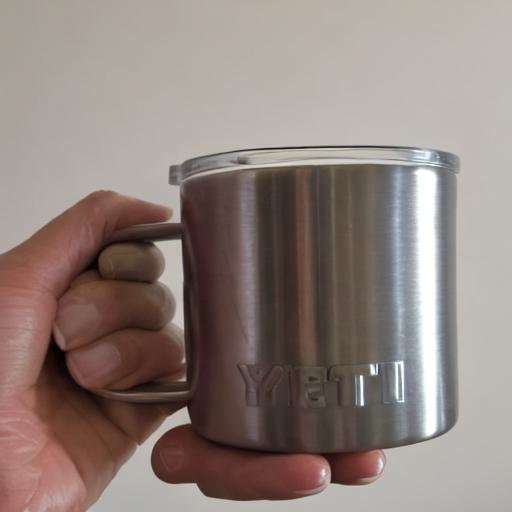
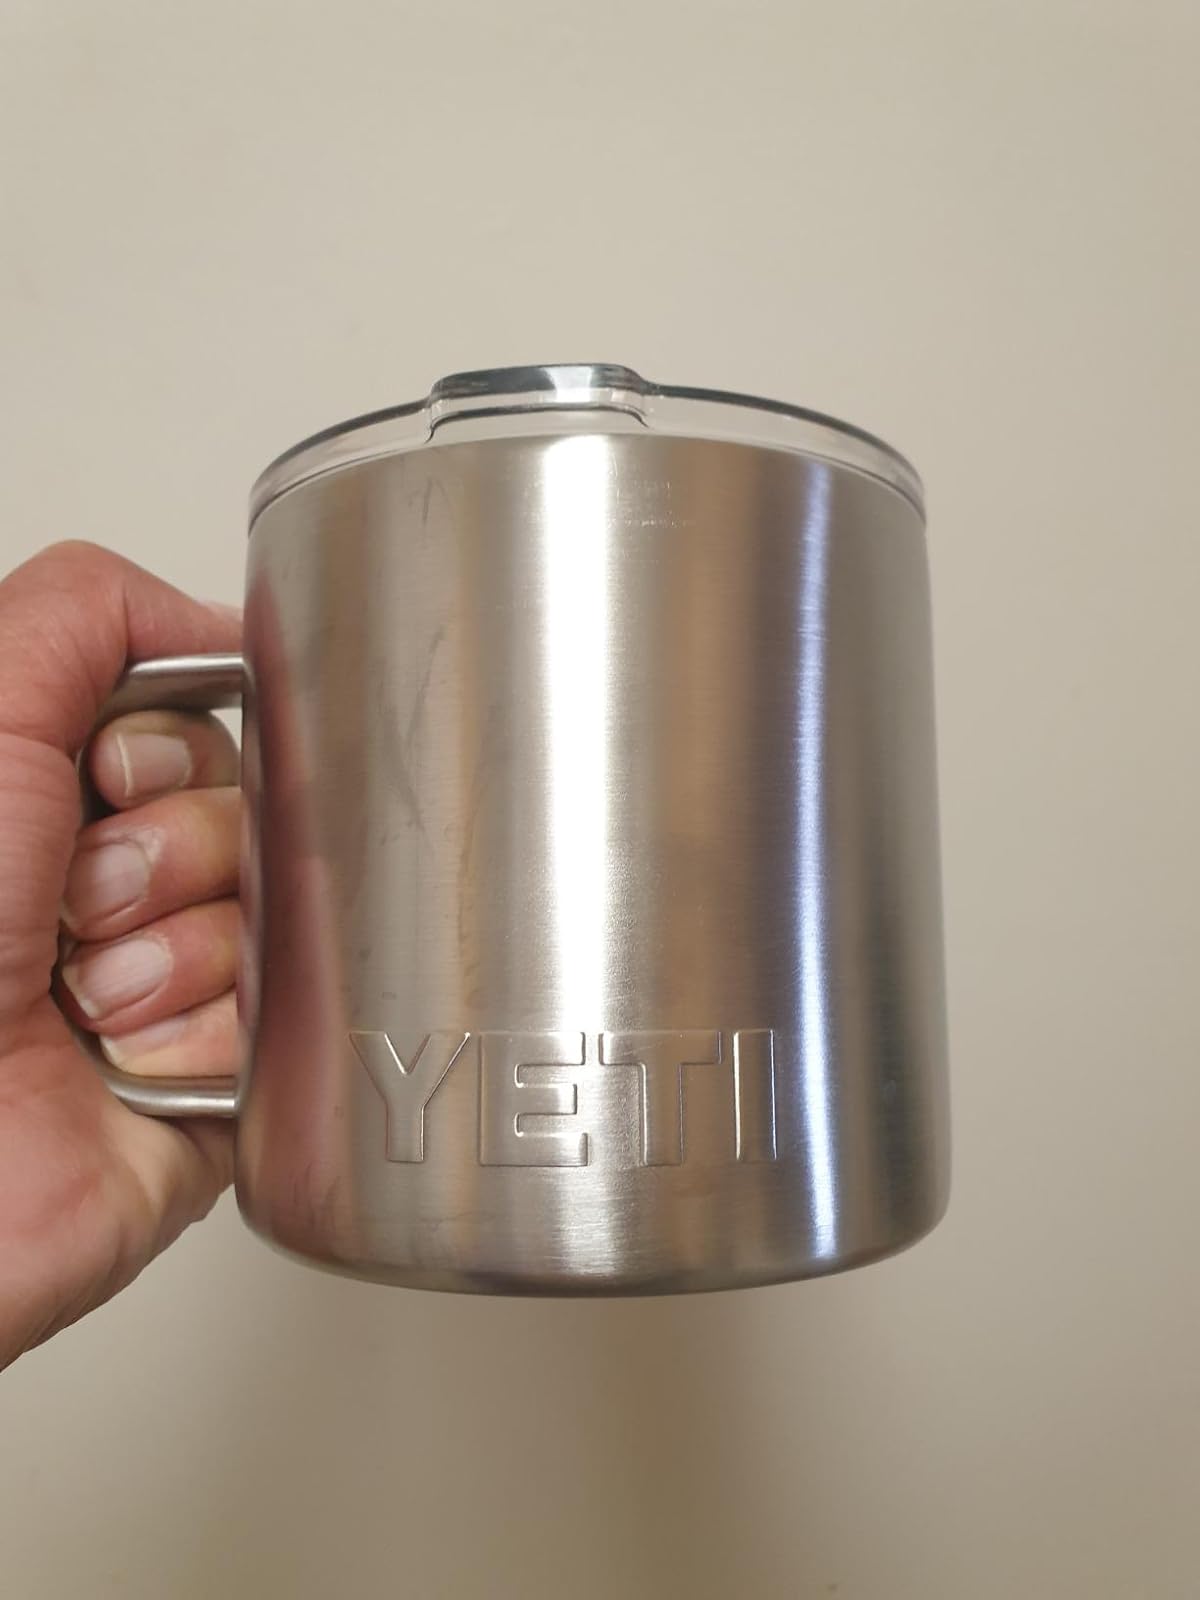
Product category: items_mug
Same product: no